Prince Tsunehisa Takeda

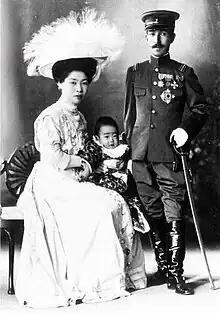
Prince Tsunehisa Takeda and his family

In 1906, he was authorized to take the name of "Takeda" and to start a branch house of the imperial family in March 1906. He was wed to Emperor Meiji's sixth daughter Masako, Princess Tsune on April 30, 1908. He continued to pursue a military career, graduating from the 22nd class of the Army War College in 1910. He returned to the House of Peers in 1919. However, in April of the same year, he died during the worldwide epidemic of the Spanish influenza. Due to his death, the coming-of-age ceremony for his nephew-in-law, Prince Hirohito had to be postponed by one year to 1920.